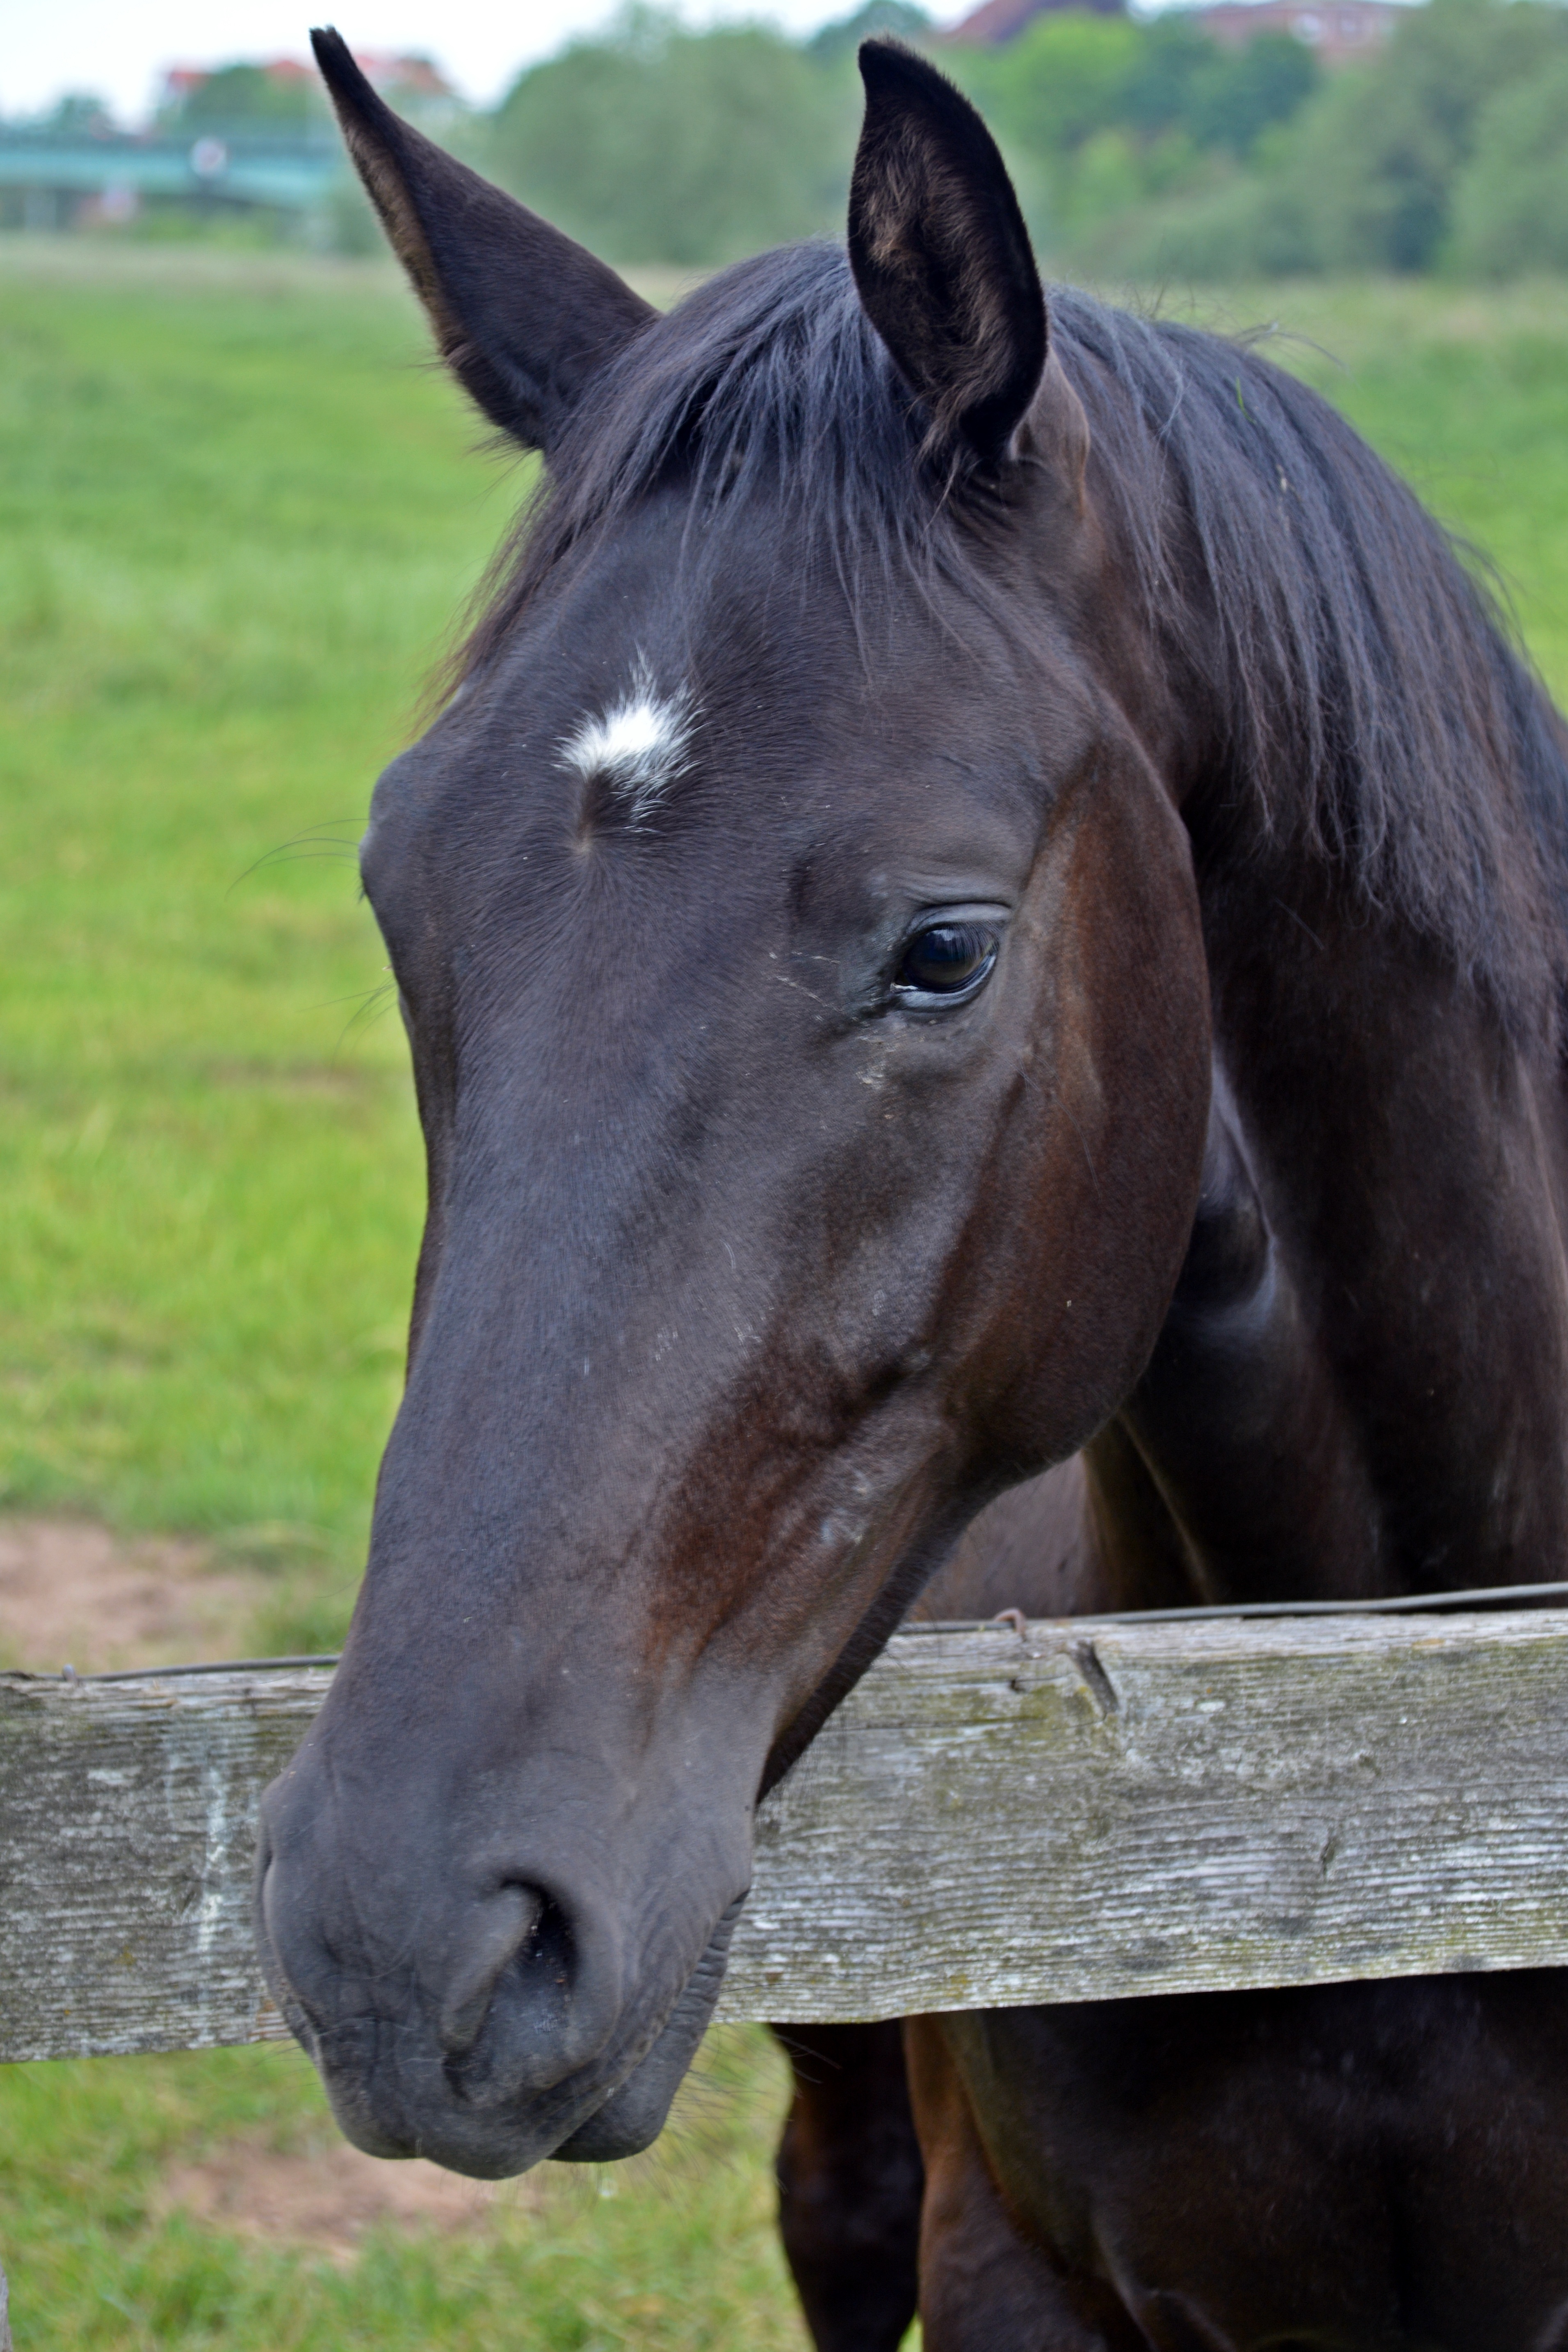
pasture, horse, mammal, stallion, mane, fauna, eye, vertebrate, mare, foal, animal world, horse head, colt, pferdeportrait, animal portraits, horse heads, horse like mammal, mustang horse